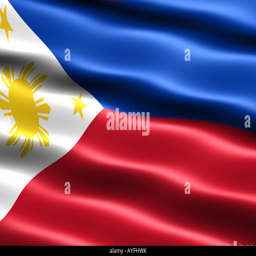
flag of the computer generated illustration with silky appearance and waves